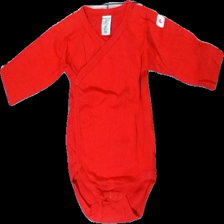
View: front
Type: Top
Category: Children
Brand: Polarn Och Pyret
Colors: Red
Material: 100% cotton
Cut: Regular
Size: 74
Season: All
Damage: washed out
Price range: <50
Recommended usage: Export